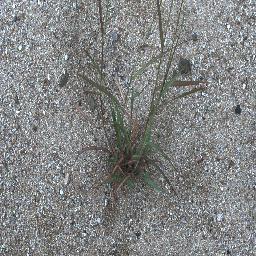
Label: negative